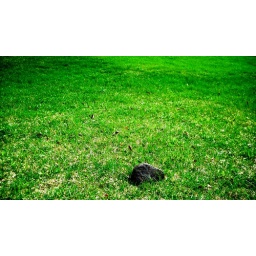
ROCK!!! Suggested by a girl person people lady person!